Kwekwe District

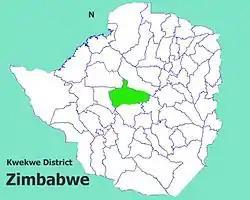
Kwekwe District

Kwekwe, originally known as Que Que, is a district in Zimbabwe. 197,062 people live in Kwekwe rural and 119,863 live in Kwekwe town (2022 census).